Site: brandenburg
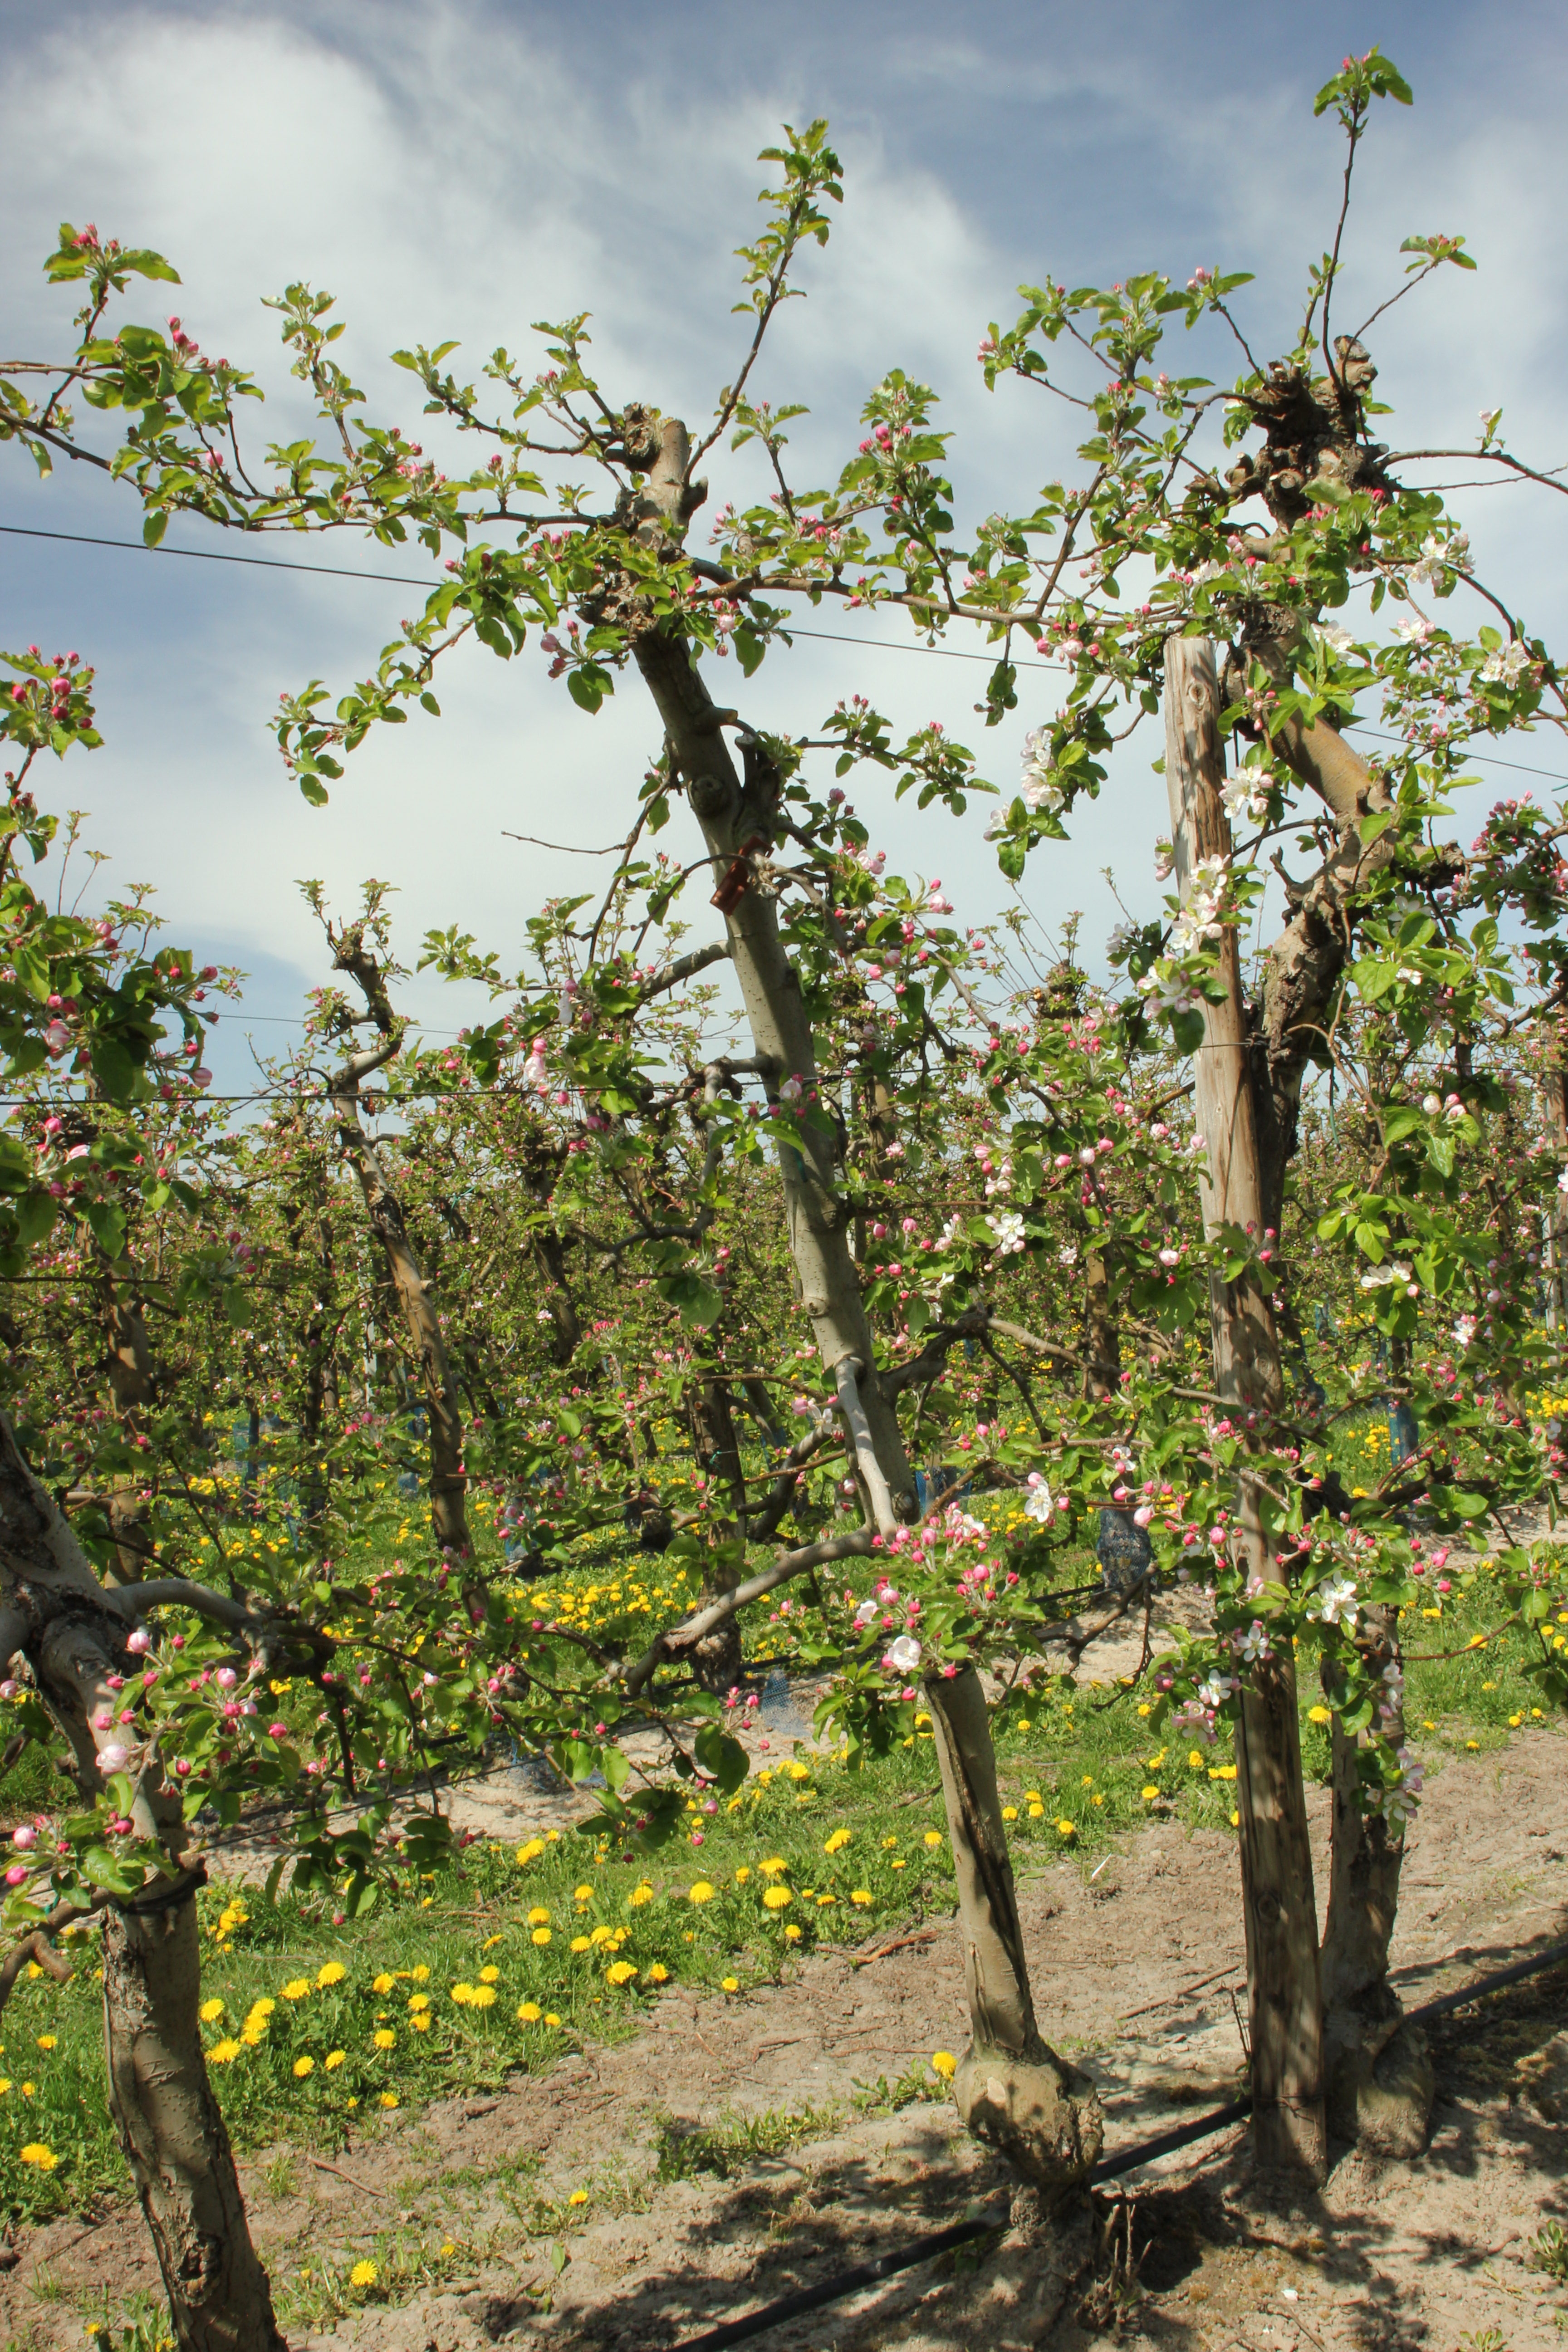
Growth stage (BBCH 57): Inflorescence emergence